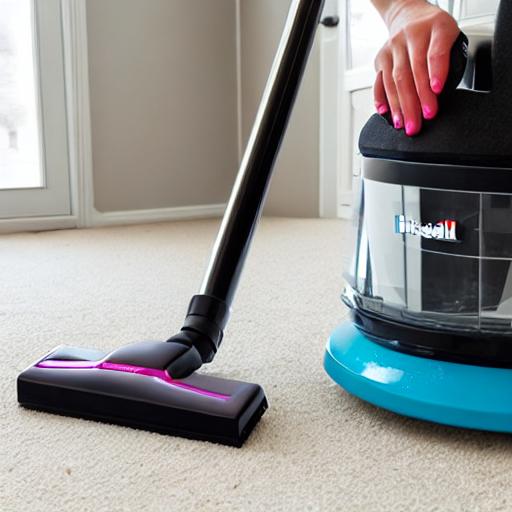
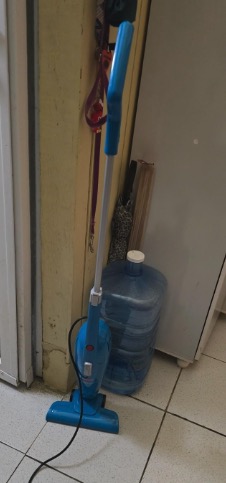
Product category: items_vacuum
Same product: no